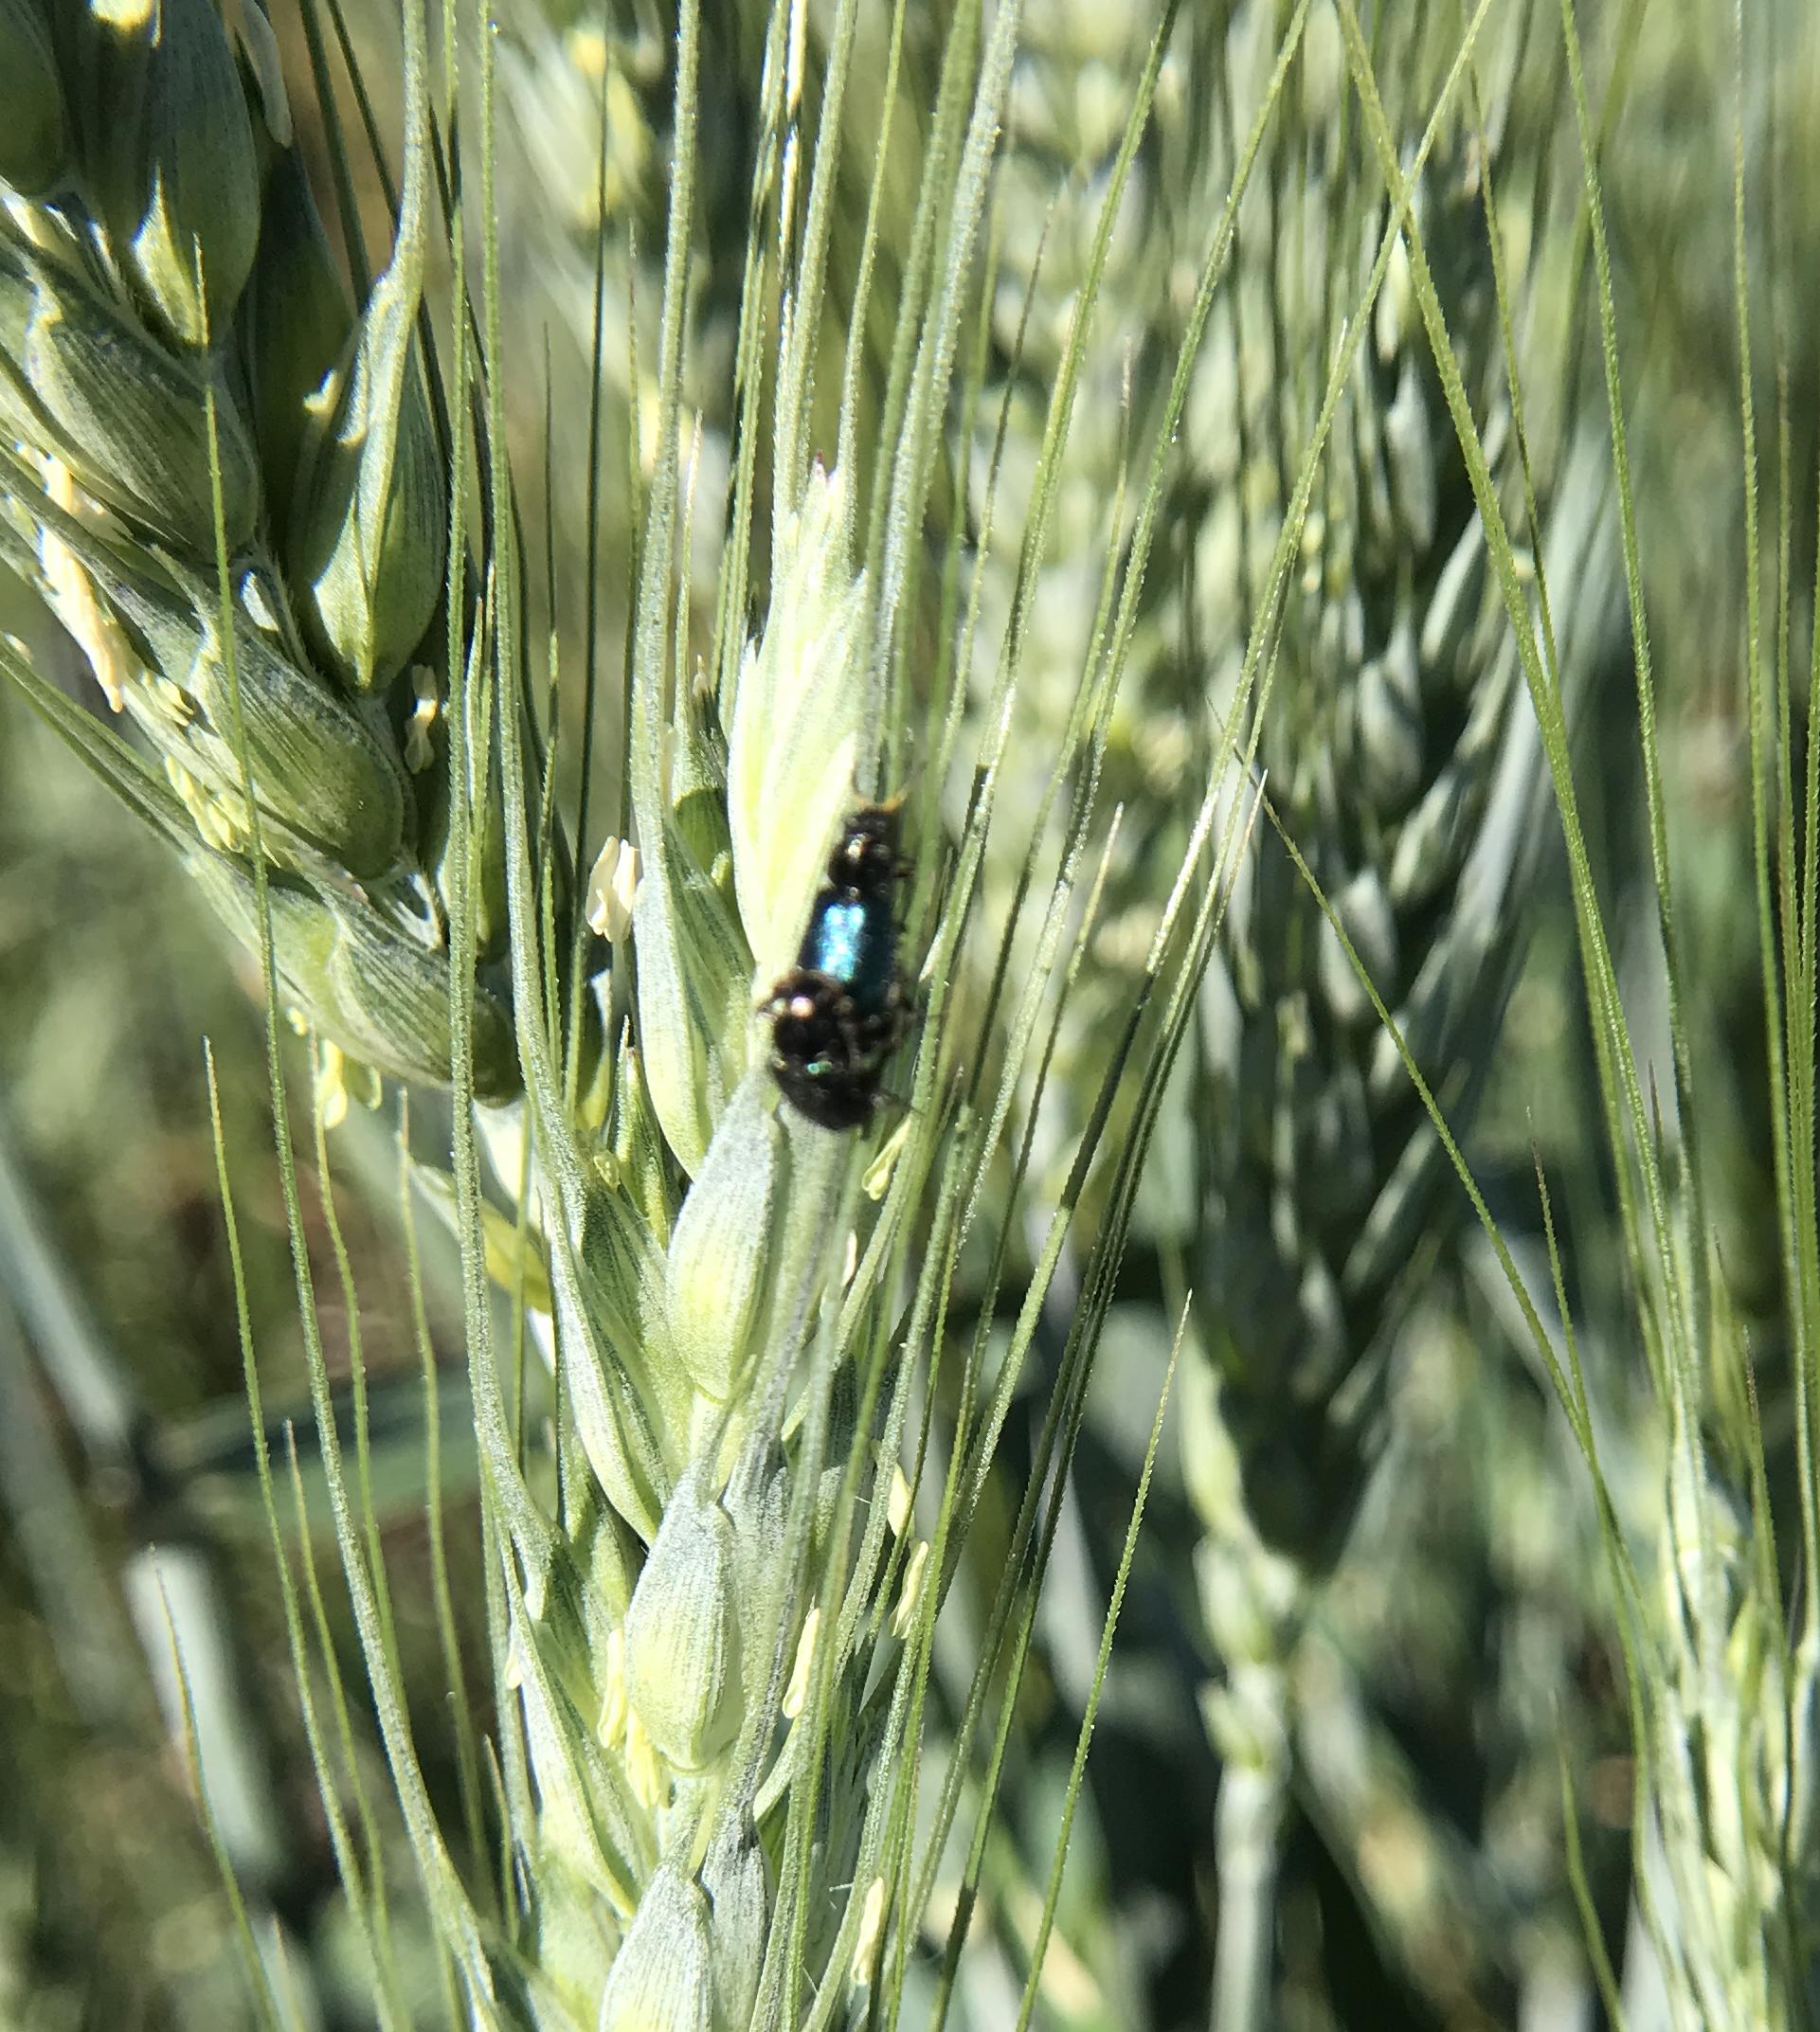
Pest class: predators